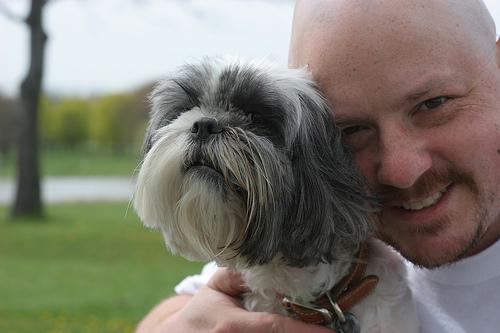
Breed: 215-n000038-Lhasa